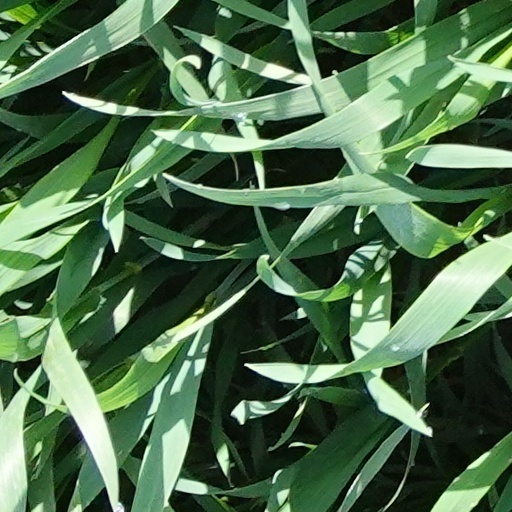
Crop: wheat